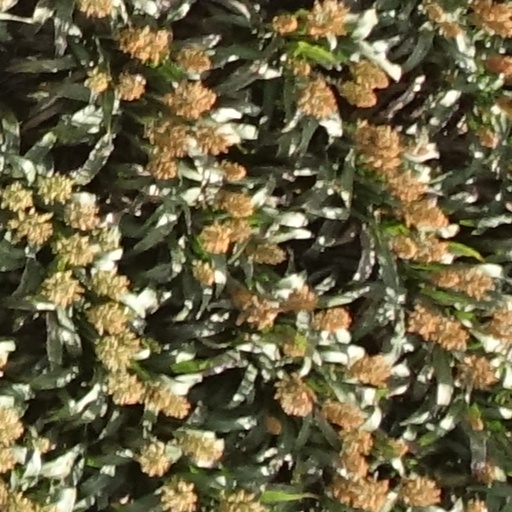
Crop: sorghum